Sustainable energy

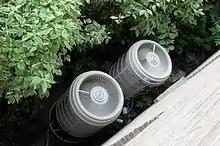
The outdoor section of a heat pump. In contrast to oil and gas boilers, they use electricity and are highly efficient. As such, electrification of heating can significantly reduce emissions.

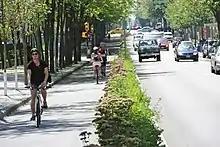
Utility cycling infrastructure, such as this bike lane in Vancouver, encourages sustainable transport.

Biomass is renewable organic material that comes from plants and animals. It can either be burned to produce heat and electricity or be converted into biofuels such as biodiesel and ethanol, which can be used to power vehicles.